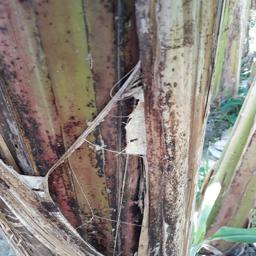
Label: PSEUDOSTEM WEEVIL